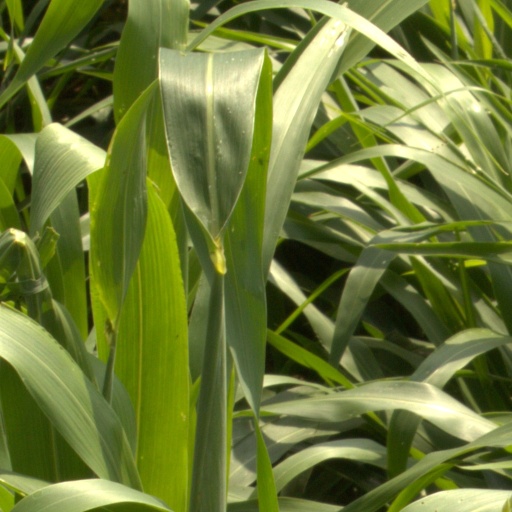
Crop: sorghum